Beshalach

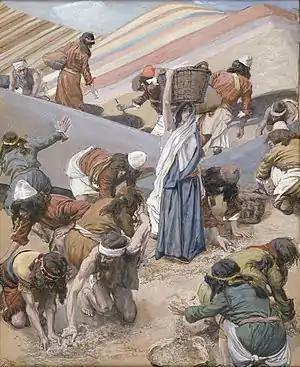
"The Gathering of the Manna" (watercolor circa 1896–1902 by James Tissot)

In the continuation of the reading, the Israelites traveled to the springs and palms of Elim, and then came to the wilderness of Sin and grumbled in hunger against Moses and Aaron. A closed portion ends here.